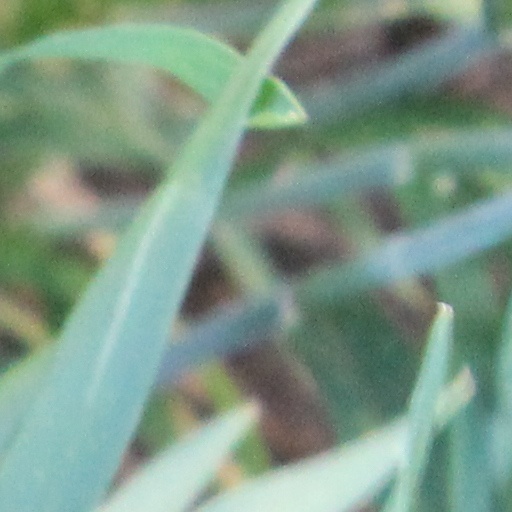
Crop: wheat